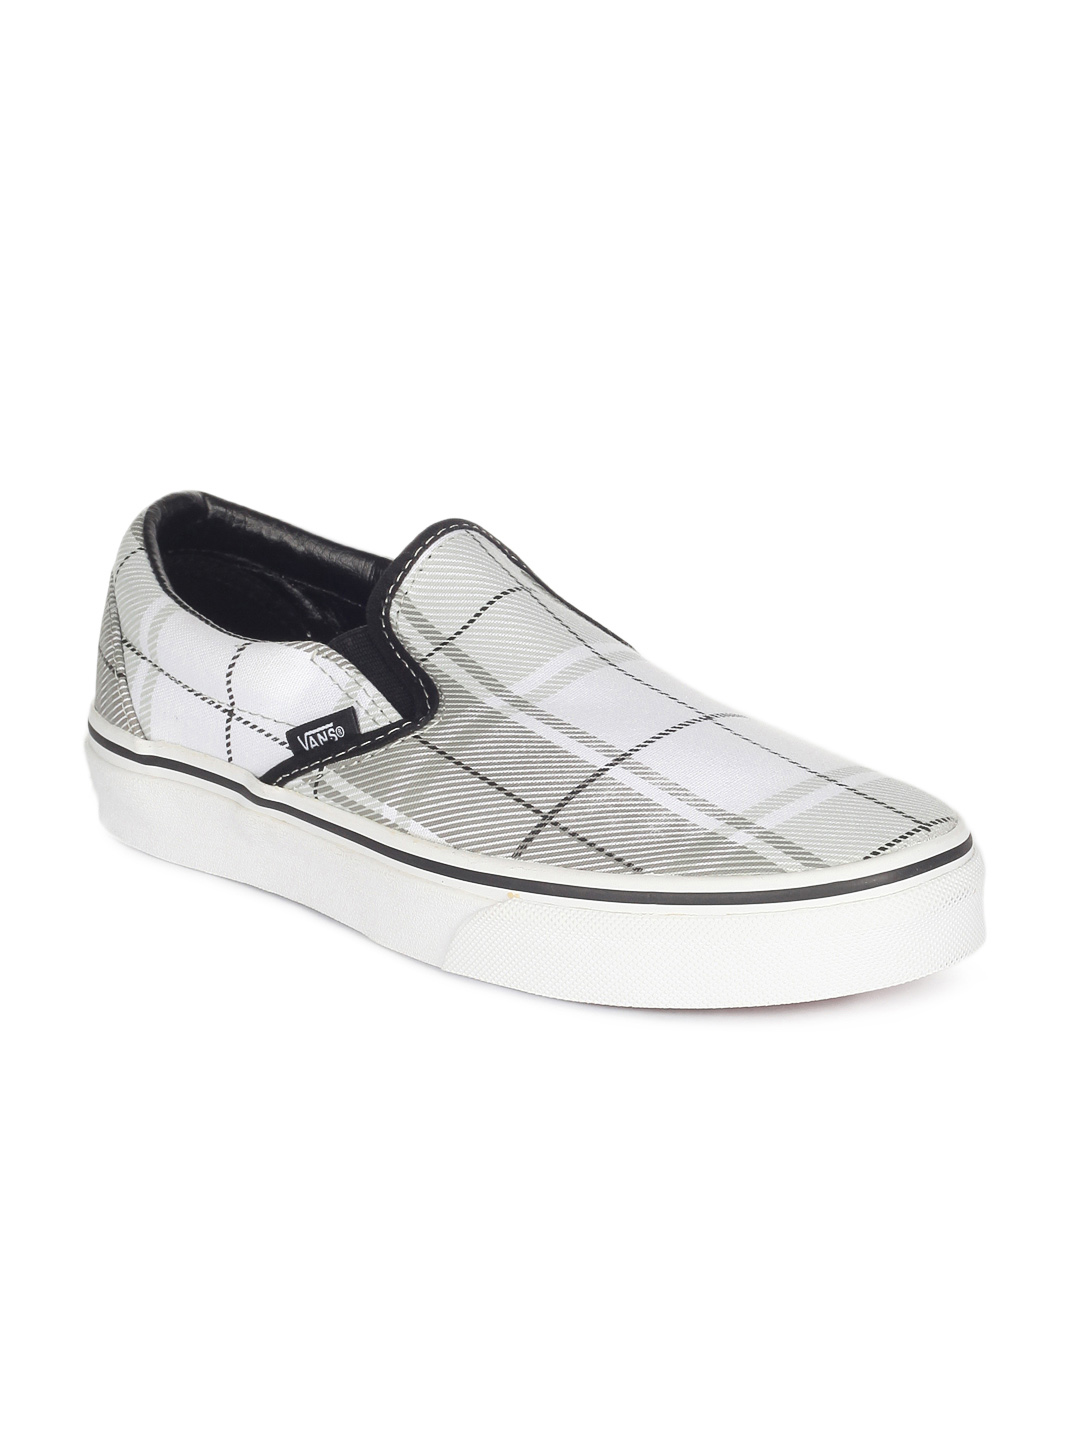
Vans Unisex White Classic Slip On Casual Shoes
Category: Footwear / Shoes / Casual Shoes
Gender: Unisex
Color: White
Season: Summer 2012
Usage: Casual